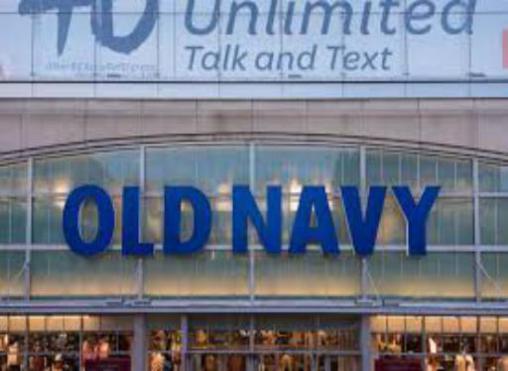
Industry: Clothes